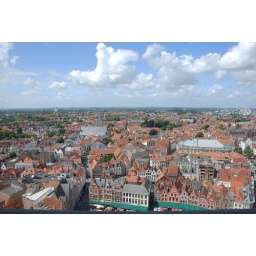
Clear blue skies, puffy white clouds, and the vibrant collage of European-style rooftops dominate the cityscape of Bruges in this shot.